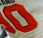
Number: 0